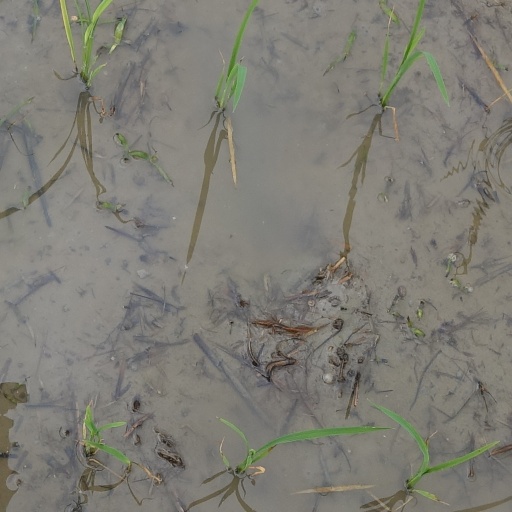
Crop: rice